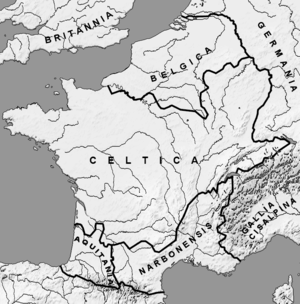
L’histoire de Paris est liée à la conjonction de plusieurs facteurs géographiques et politiques. C'est Clovis qui décide, au VIᵉ siècle, d'installer les organes fixes du pouvoir politique du royaume dans la petite cité des Parisii. Cette position de capitale sera confirmée par les Capétiens, après une parenthèse de deux siècles durant l'époque Carolingienne.
L'histoire écrite de la Suisse commence avec Jules César dans ses Commentaires sur la Guerre des Gaules. Les Grandes invasions esquissent les frontières linguistiques du pays et provoquent des alliances entre petits États au Moyen Âge, entre 1291 et 1332, pour former la Confédération des III cantons, la première étape de formation de la Confédération suisse. Puis la Confédération des VIII cantons se constitue par des pactes d'alliances défensives successives jusqu'en 1481. Pendant les siècles suivants, la Confédération des XIII cantons va se construire progressivement et acquérir une reconnaissance internationale définitive en 1648. Découpée et réorganisée en République helvétique durant son occupation par la France révolutionnaire, la Suisse obtient en 1803 de Bonaparte un statut fédéral. La Suisse devient alors la Confédération des vingt-deux cantons avant de regagner sa pleine souveraineté en 1815. Elle affronte ensuite une guerre civile et religieuse de laquelle émerge l'État fédéral de 1848. Tenante d'une politique de neutralité, la Suisse traverse les épreuves du XXᵉ siècle sans connaître la guerre.
En France, sous l'Ancien Régime, les provinces étaient les différents territoires dont était composé le royaume, jusqu'à leur démantèlement par l'Assemblée nationale et la création des divisions administratives départementales en 1790.
Lugdunum, aujourd'hui Lyon, est le nom du site gaulois où une colonie de droit romain fut fondée en 43 av. J.-C. par Lucius Munatius Plancus, alors gouverneur de la Gaule chevelue, sous la titulature initiale de Colonia Copia Felix Munatia Lugudunum. Cette colonie, fondée à l'occasion des troubles qui suivent l'assassinat de Jules César en 44 av. J.-C., devint la capitale des Gaules à partir de 27 av. J.-C.